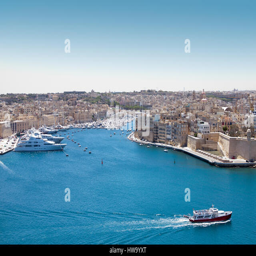
ships and yachts in the historic port